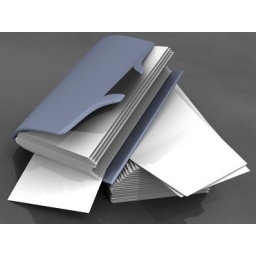
3d illustration of the folder with a sheet of paper blank white mess chaos around